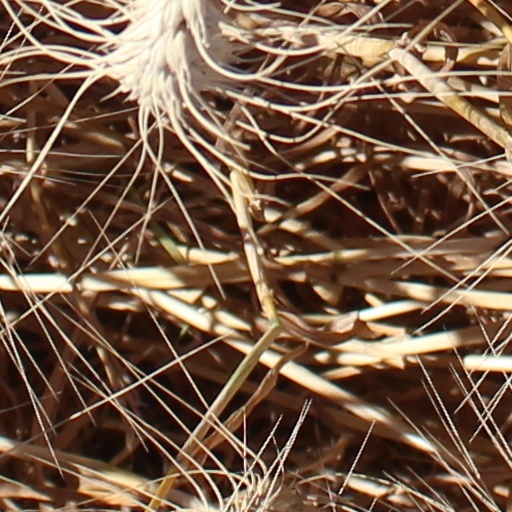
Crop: wheat